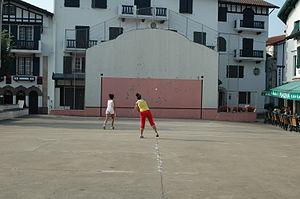
Ascain, partie de pala féminine. Photo prise le 23/07/06 par Harrieta171
Ascain est une commune française située dans le département des Pyrénées-Atlantiques en région Nouvelle-Aquitaine et frontalière avec l’Espagne au sommet de la Rhune, ultime sommet pyrénéen occidental situé à six kilomètres de la côte atlantique. Elle s’est développée sur la Nivelle, court fleuve qui naît en Espagne et qui draine une partie du Pays basque intérieur.